Sag Bridge, Illinois

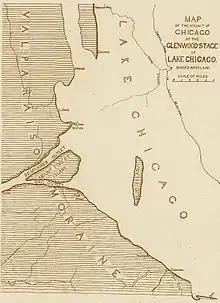

Sag Bridge exists at a significant geophysical point, at the confluence of the Sag Outlet and DesPlaines Outlet from historic Lake Chicago, which joined at this point to form the Chicago Outlet River and eventually flow into the Illinois River and the Mississippi River. Those two outlets isolated a portion of the Valparaiso Moraine called Mount Forest Island, which today forms part of the Palos Forest Preserves, part of the Forest Preserve District of Cook County.